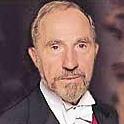
Age: 65